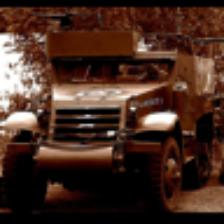
Label: NonHuman